Henry A. Fletcher

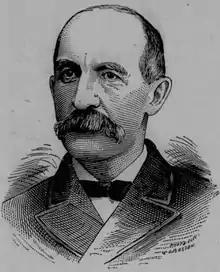
"Burlington Clipper" (Burlington, VT), July 17, 1890

Henry Addison Fletcher (December 11, 1839 – April 19, 1897) was an American Civil War veteran, a farmer and a U.S. politician of the Republican Party. He is most notable for his service as the 38th lieutenant governor of Vermont from 1890 to 1892.